Poaching

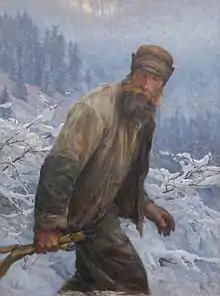
"The Poacher" by Frédéric Rouge (1867–1950)

Poaching is the illegal hunting or capturing of wild animals, usually associated with land use rights.